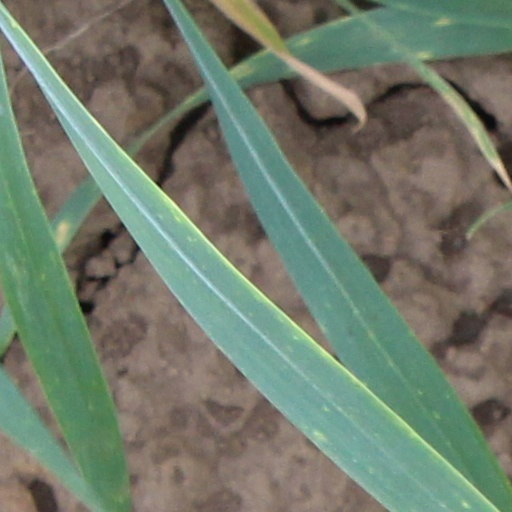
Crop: wheat